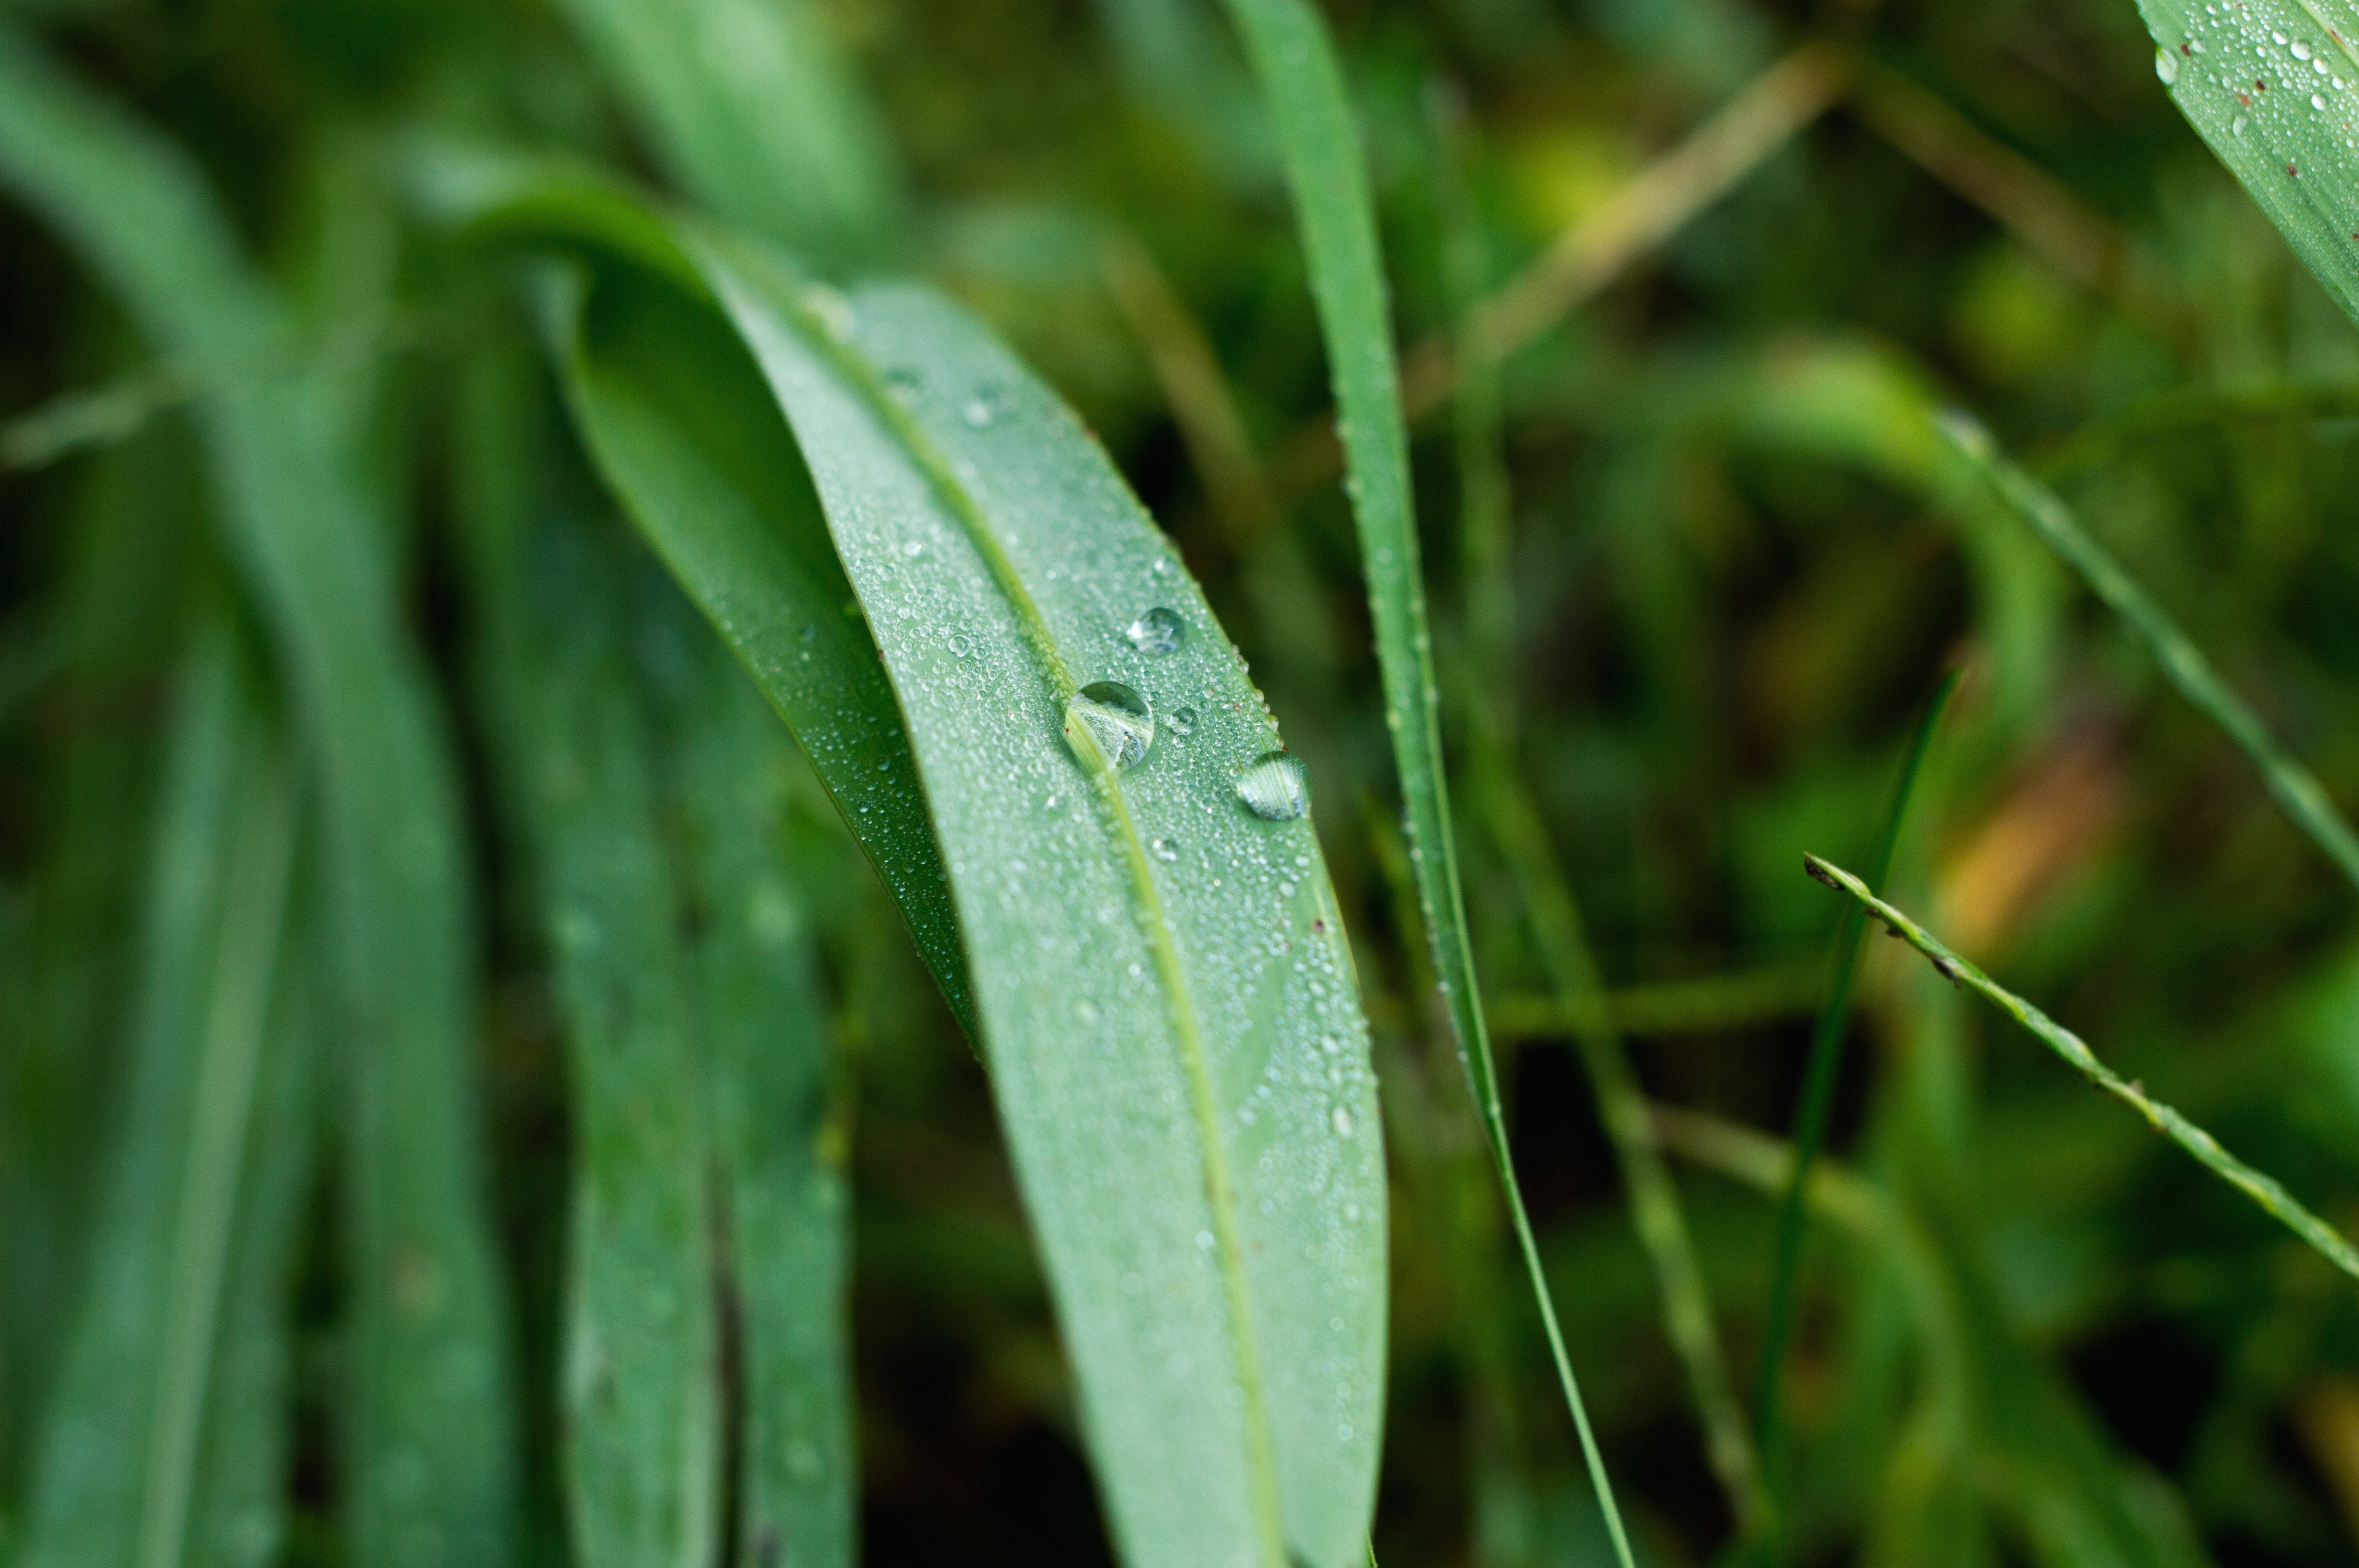
nature, grass, dew, plant, lawn, meadow, leaf, flower, green, insect, macro, flora, fauna, invertebrate, close up, drops, damselfly, moisture, macro photography, grass family, plant stem